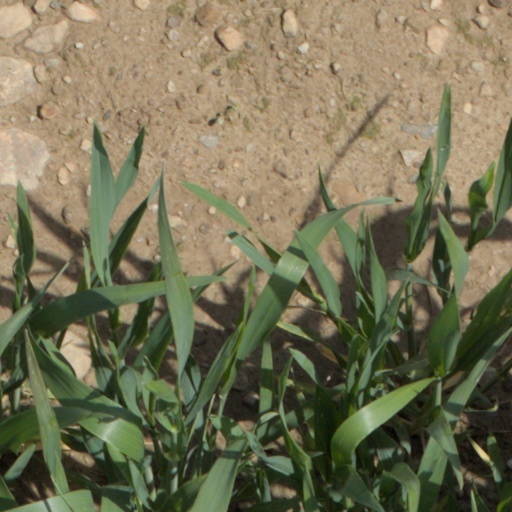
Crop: wheat